Waring School

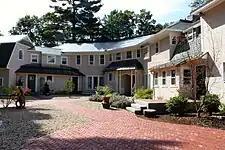
A view of Waring's "House" building

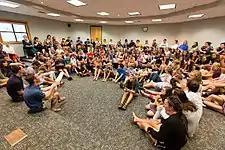
An all-school meeting

Waring was founded by Philip and Josée Waring in 1972, and was based in their home in Rockport, Massachusetts, with four students attending. It was originally known as La Petite École. As it expanded, the school purchased the Edith Miles Coolidge Estate in Beverly, Massachusetts, and moved there in 1976. At this time, it changed its name to École Bilingue de Beverly, though it was referred to as the Waring School unofficially. Waring has been based in Beverly ever since, and it has since expanded, in terms of students (from 18 in 1976 to 165 in 2018) and new buildings being constructed, including a theater, gym, and new science labs. The school recently completed a new passive house school building in 2021.